40th Golden Horse Awards

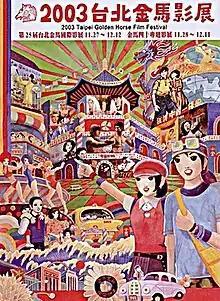
Promotional poster

The 40th Golden Horse Awards (Mandarin:第40屆金馬獎) took place on December 13, 2003 at the Tainan Municipal Cultural Center in Tainan, Taiwan.